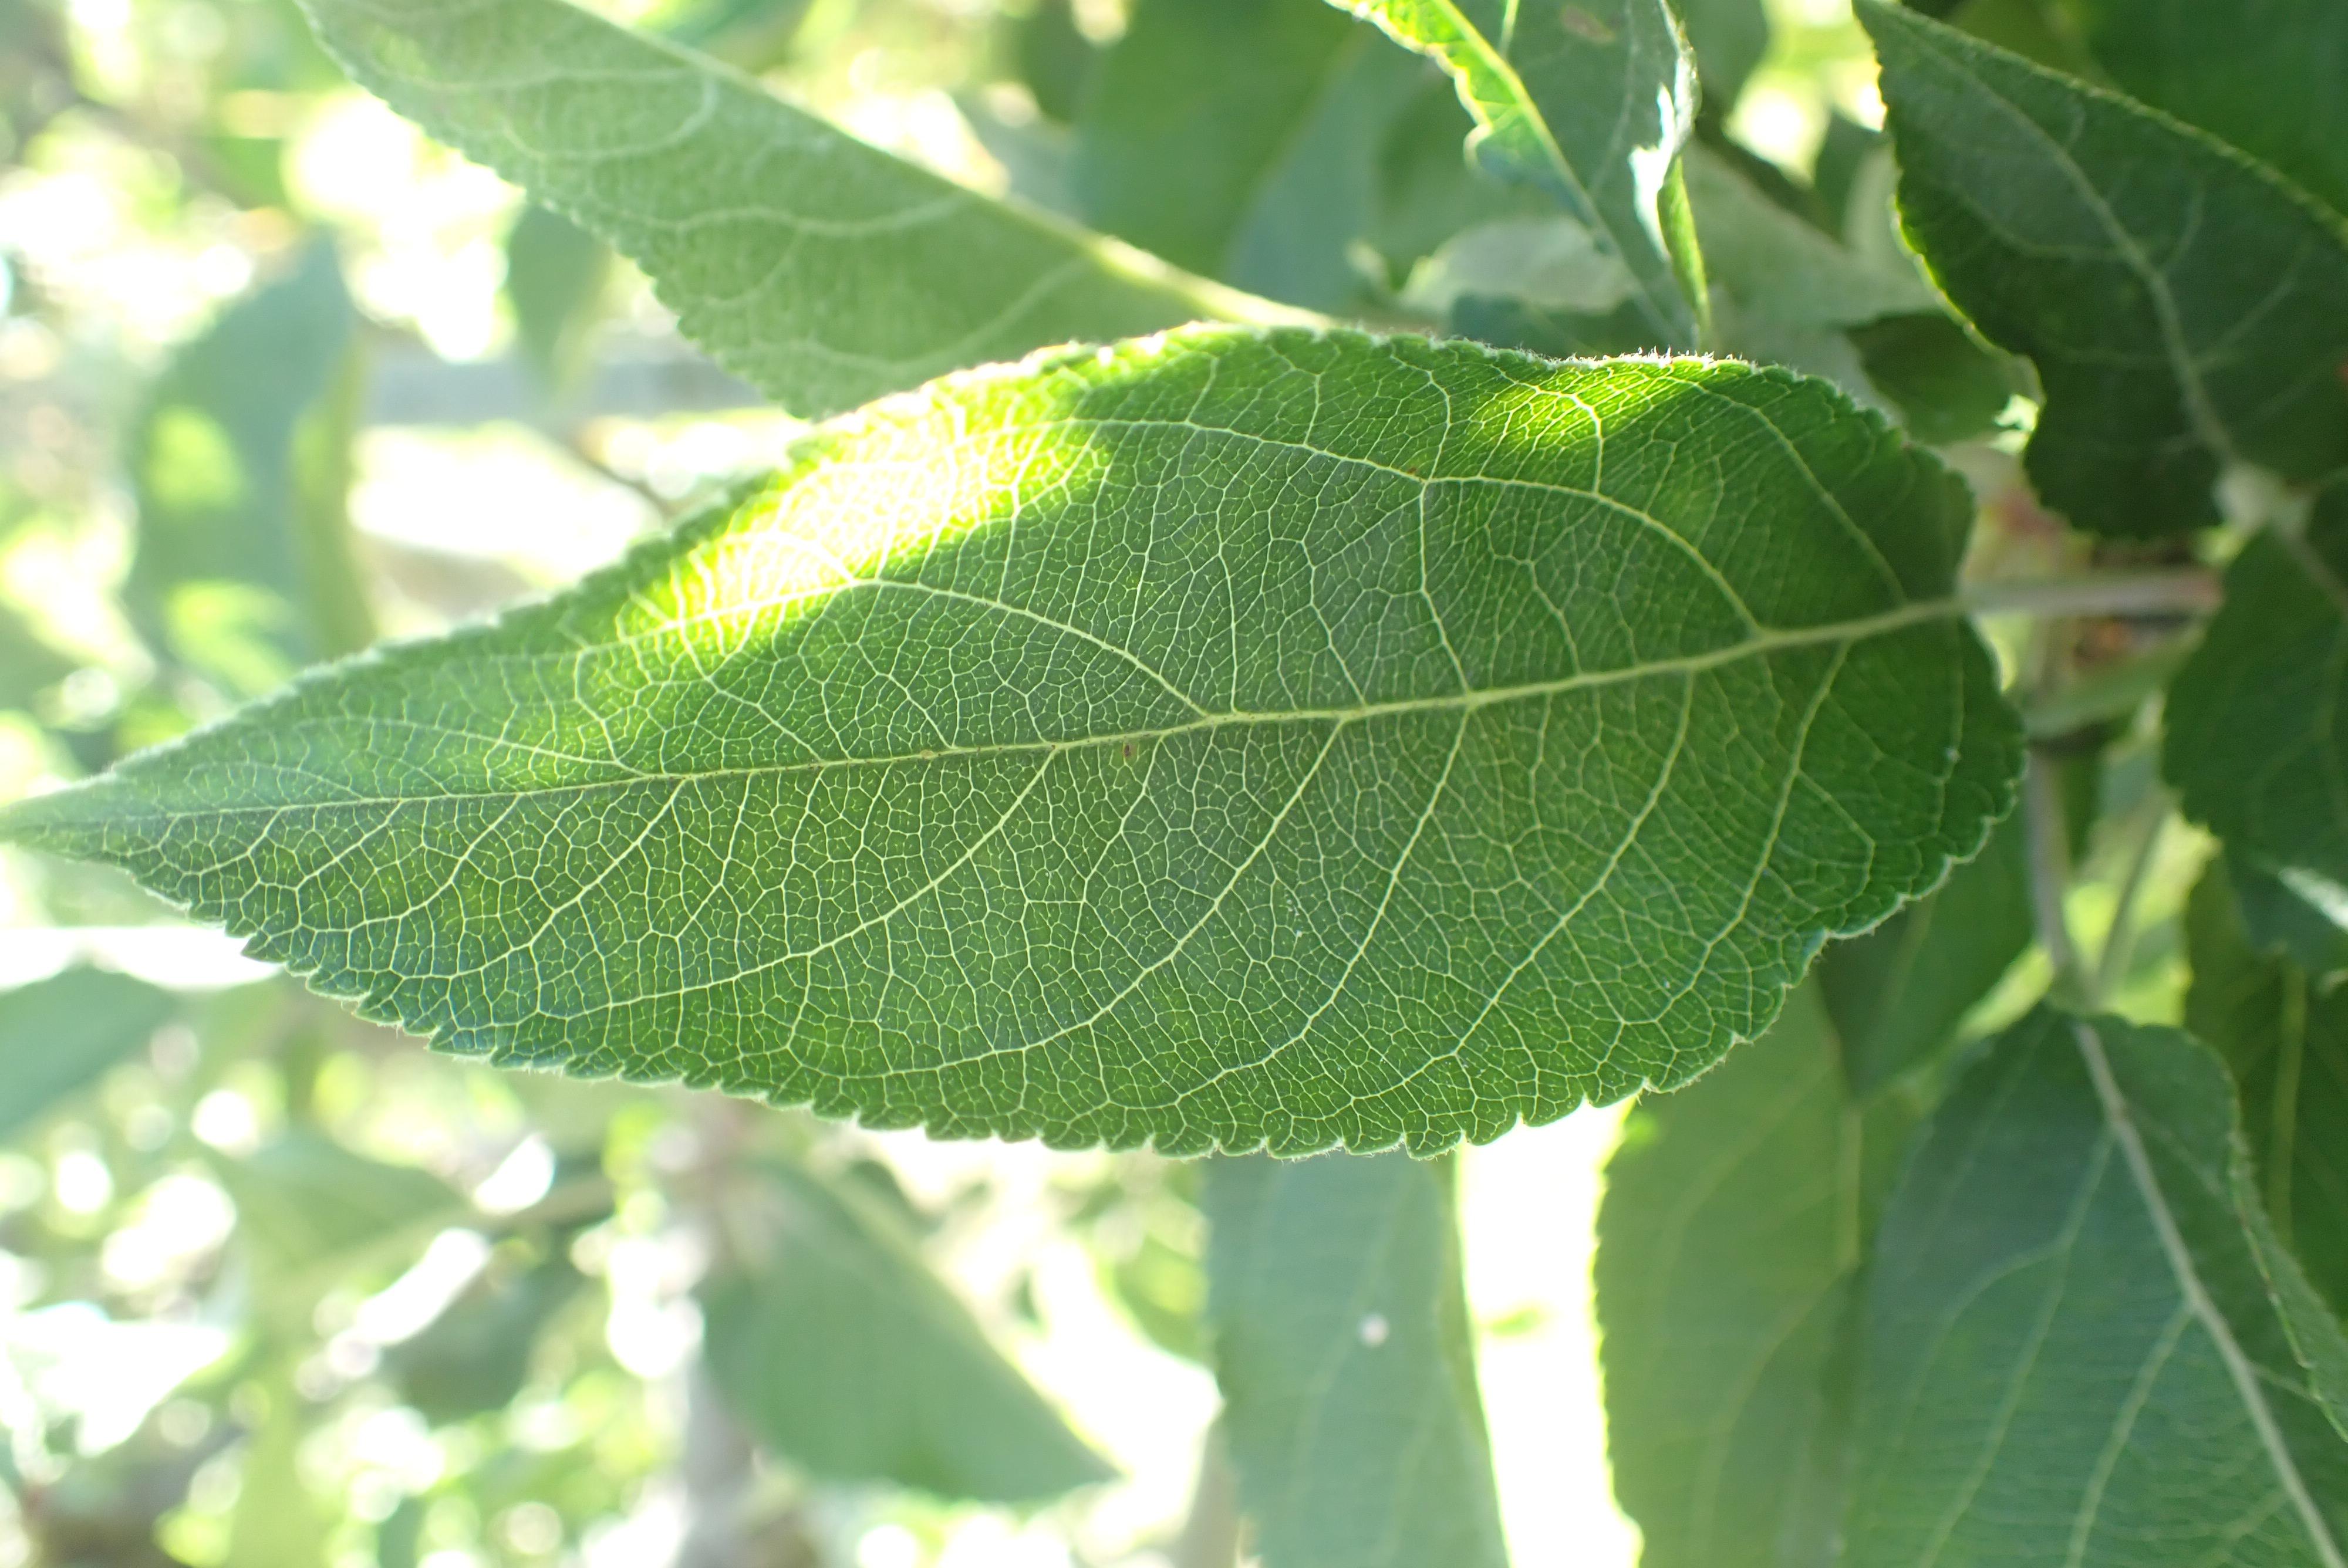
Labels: healthy